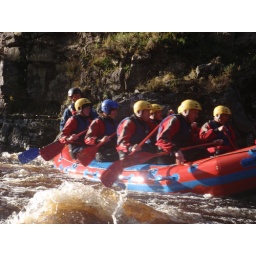
white water rafting two day adventure stag weekend. three sections of the Findhorn river over two days.